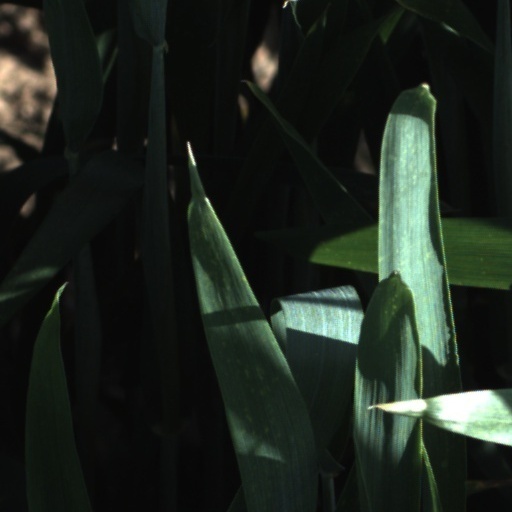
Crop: wheat